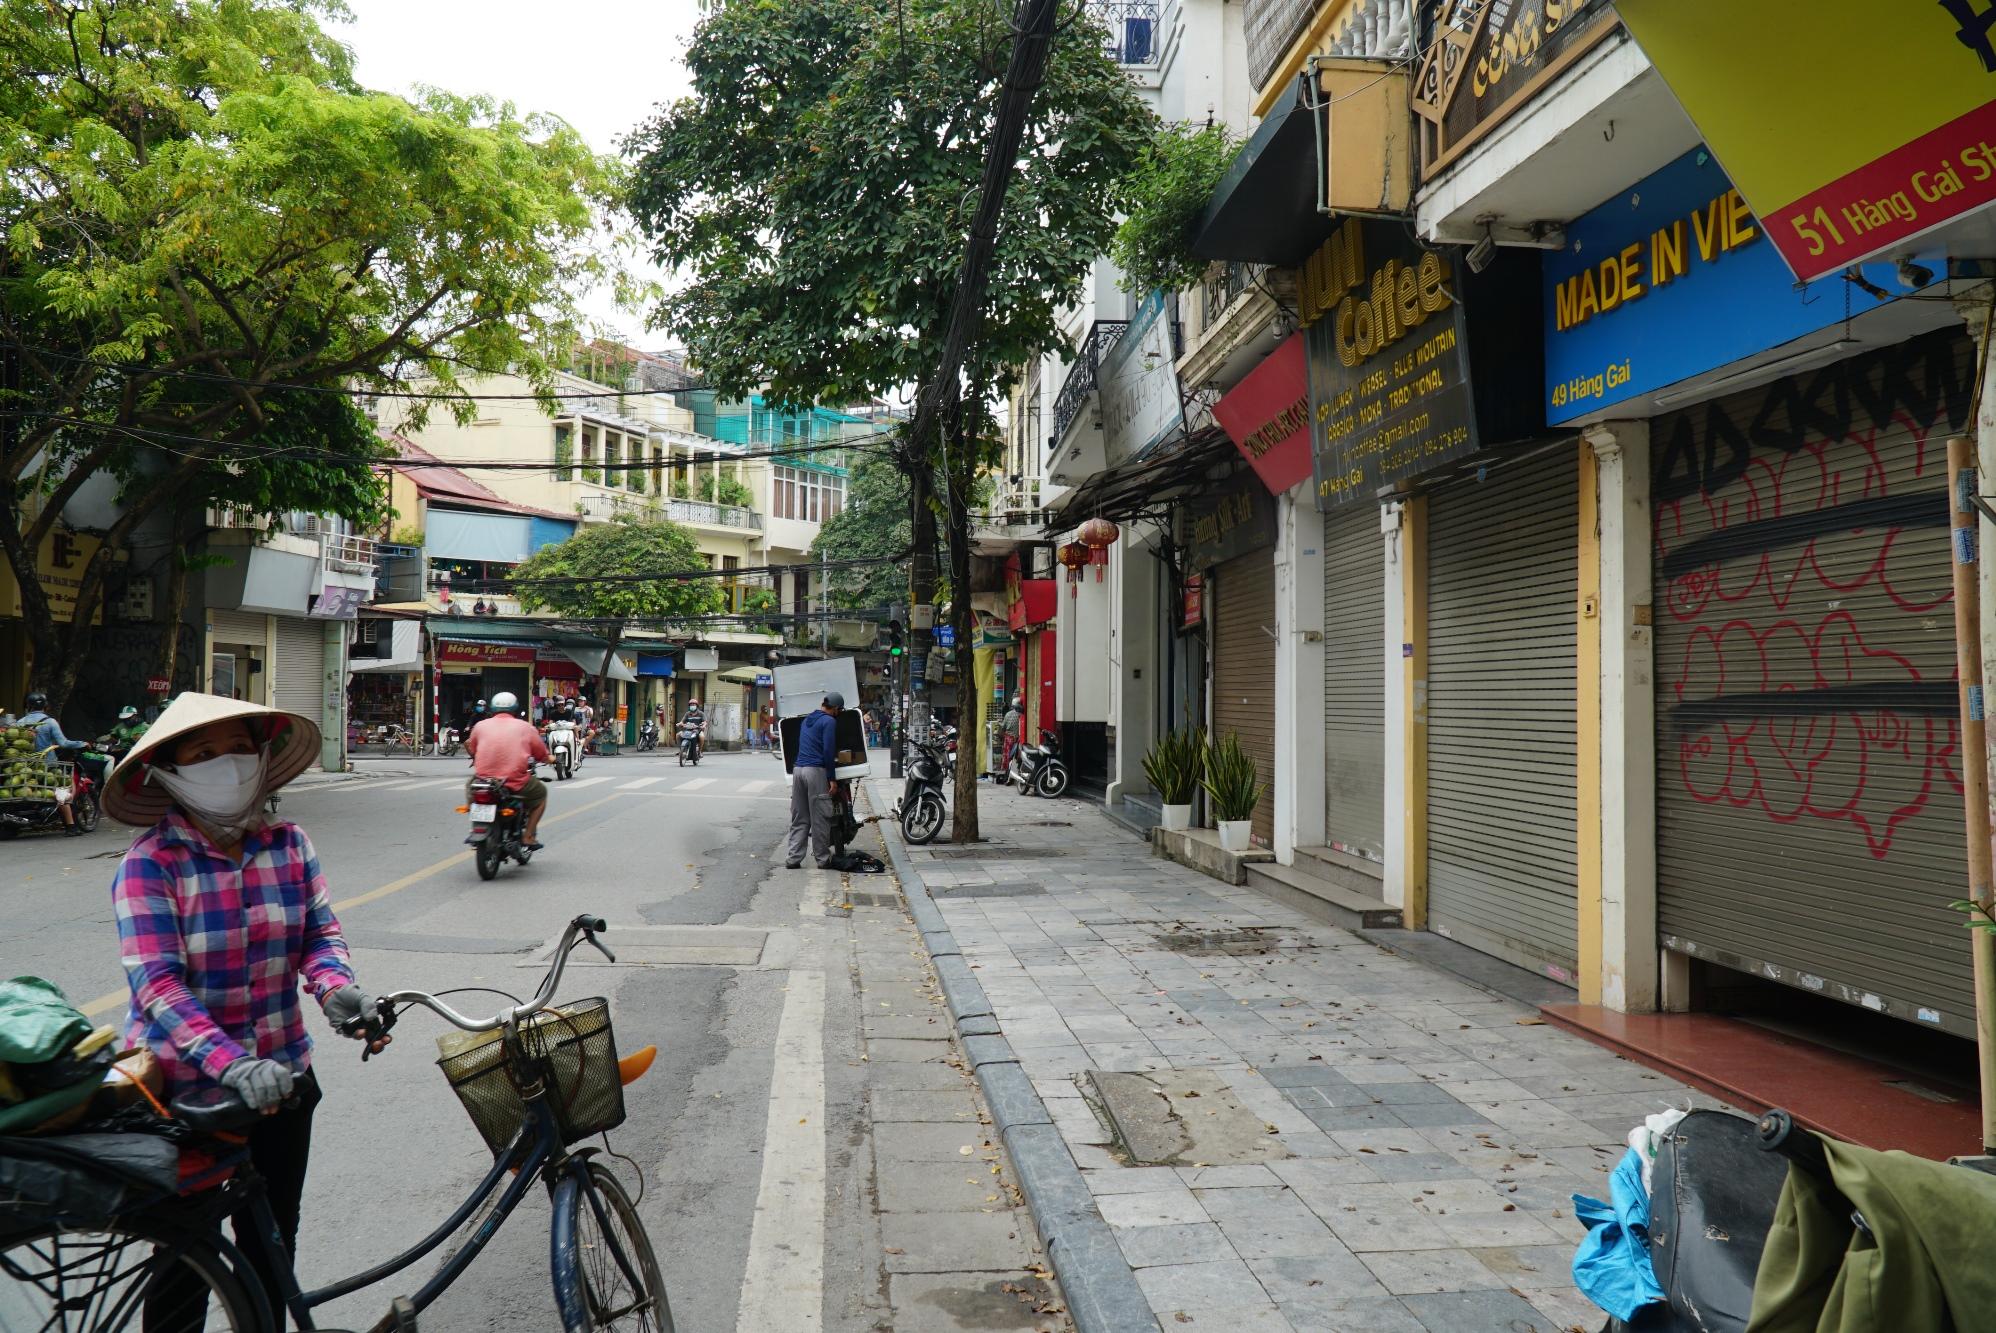
có một người phụ nữ đội nón lá đang dắt xe đạp